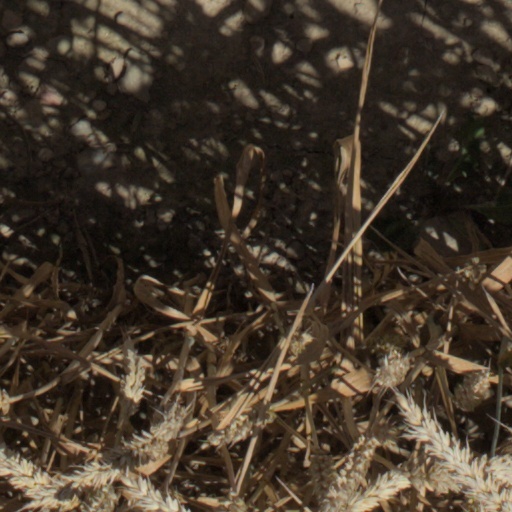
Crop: wheat